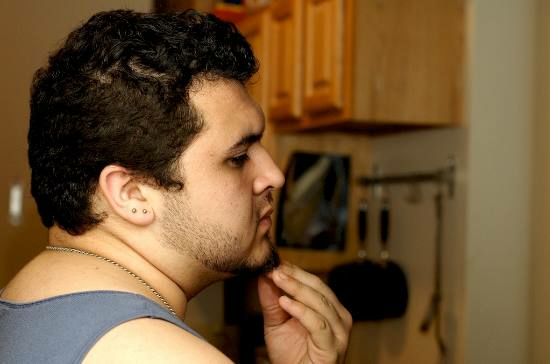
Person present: Yes